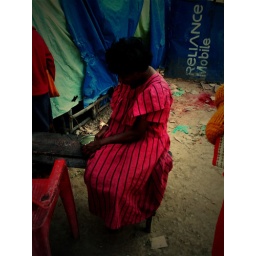
Lady in red dress